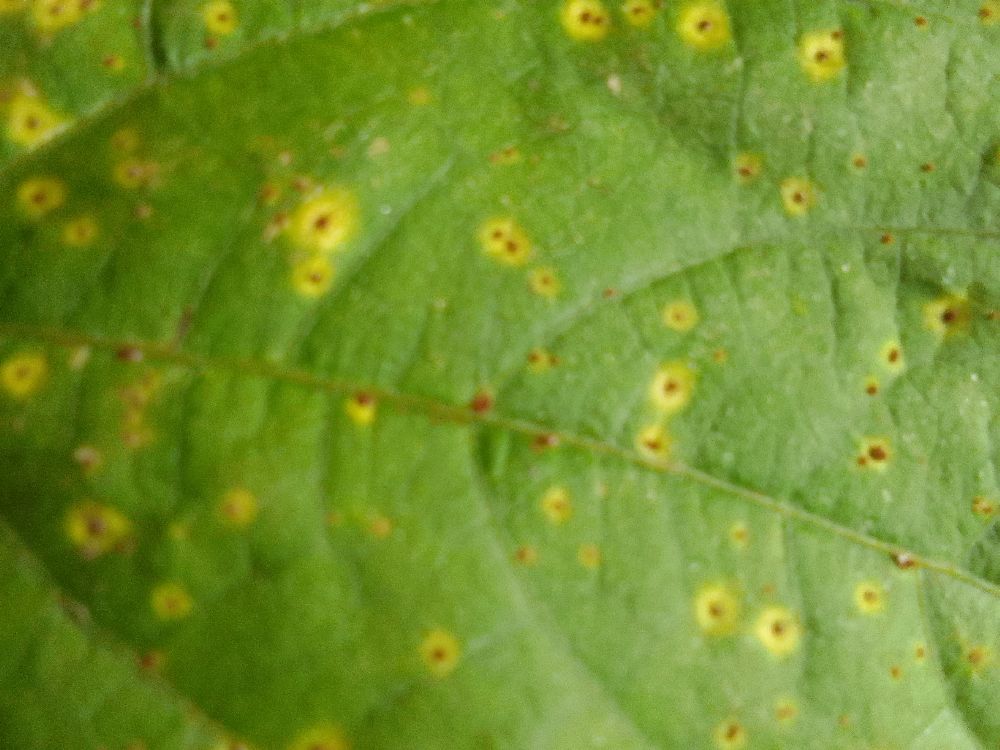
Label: rust